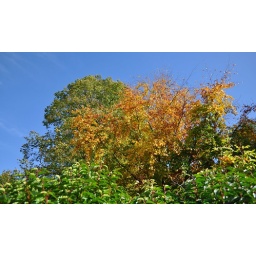
Trees at Erddig Hall. I liked the variety of colours set against the blue sky background.